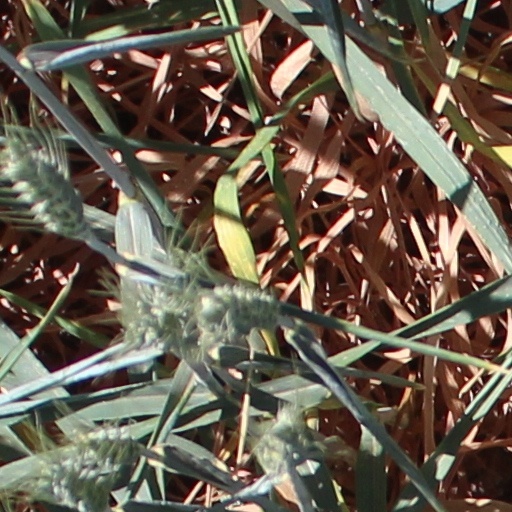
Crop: wheat